Vallorcine

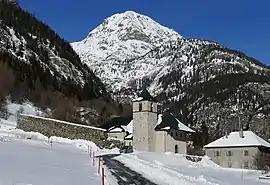
Église Notre-Dame-de-l'Assomption

Vallorcine is a commune in the Haute-Savoie department in the Auvergne-Rhône-Alpes region in southeastern France.